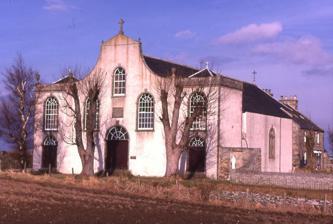
Building: St Gregory's Church, Preshome
Country: United Kingdom
Year built: 1788
Catholic church in Moray, Scotland, UK St. Gregory's Church, Preshome St. Gregory's Church is  a Roman Catholic church at Preshome near Buckie in north-east Scotland. It is protected as a category A listed building . Built in 1788, St. Gregory's was the first church building to be openly built by Catholics in Scotland since the Reformation of 1560. Catholic worship had previously been confined to private homes and clandestine churches . St Ninian's , a Catholic church at nearby Tynet, was erected in 1755 but was built to resemble a cottage. The design of the church was intended to make a statement of the pride that Catholics took in their faith. Therefore, the church has an elegant Italian Baroque façade that proclaims its Catholicism by being stylistically unique in Scotland. The pedimented gable sports classical urn finials and the Latin date "DEO 1788." The design of the church has been credited to Father John Reid, with later additions by Peter Paul Pugin . Inside, the reredos incorporates a painting of St Gregory by Caracci , a gift from the Earl of Findlater . References